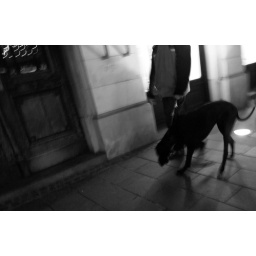
man walking a dog in Lubliana